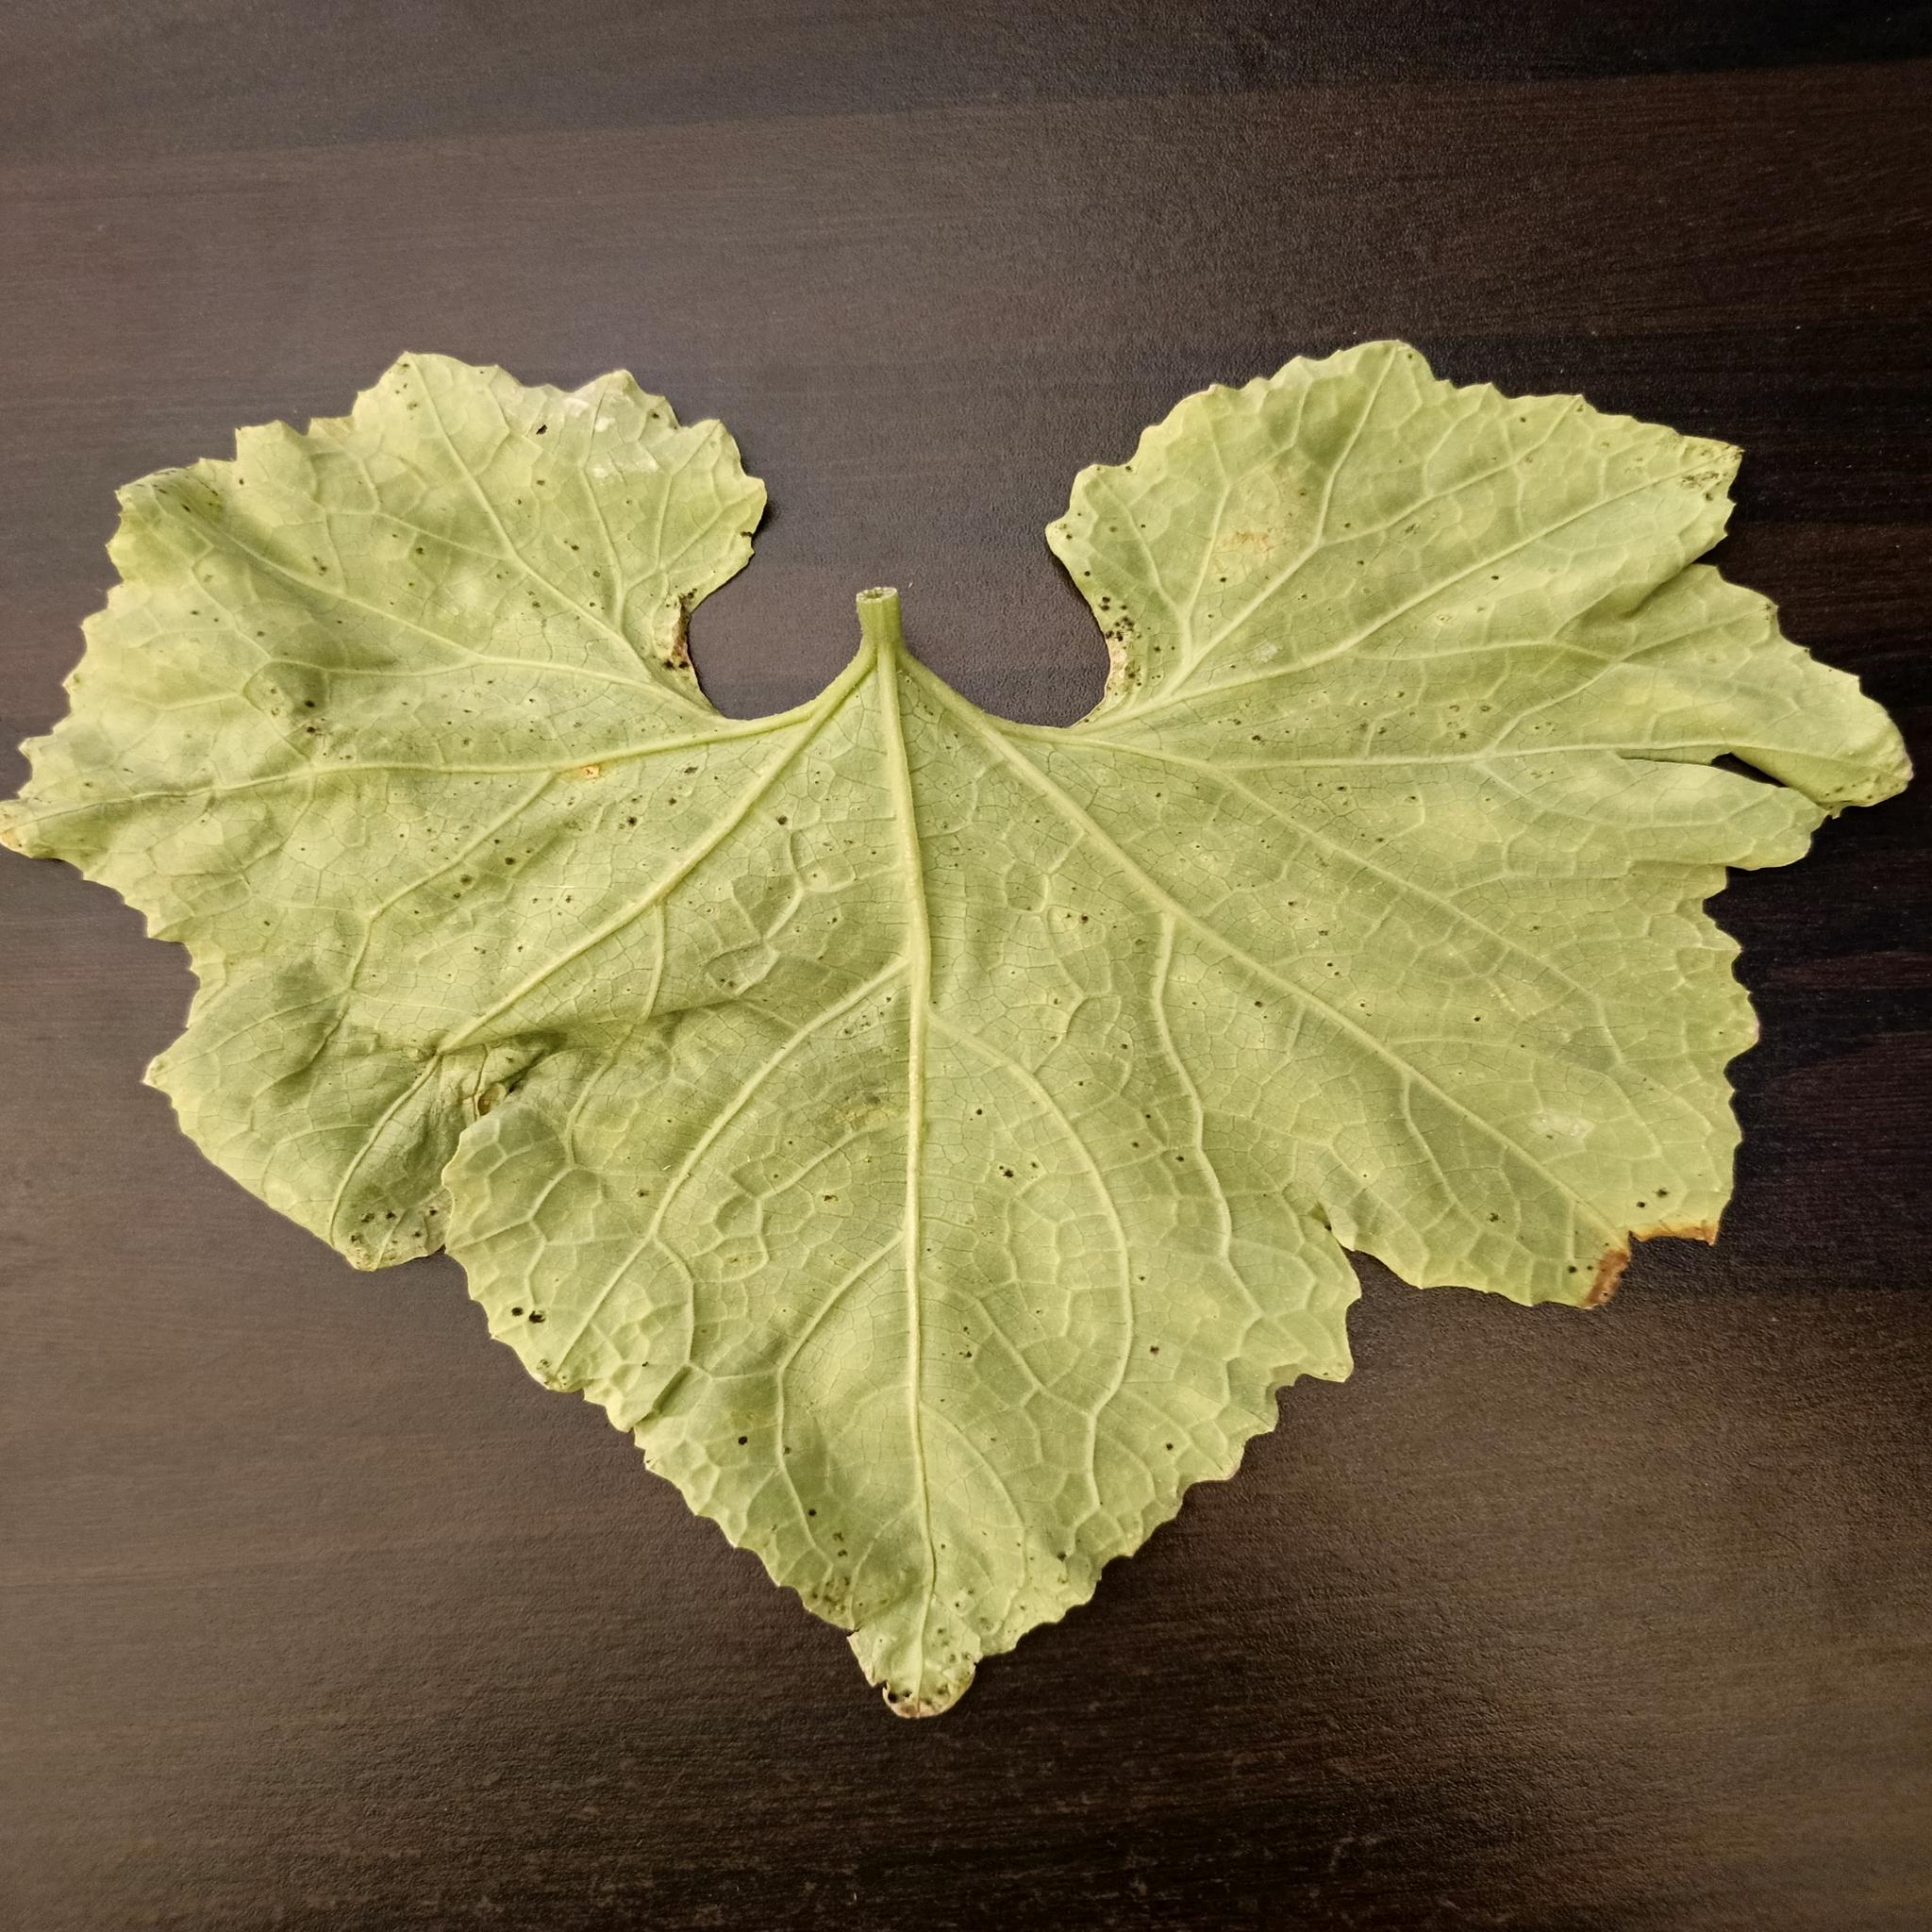
Label: Leaf curl